Regency of Maria Christina of Austria

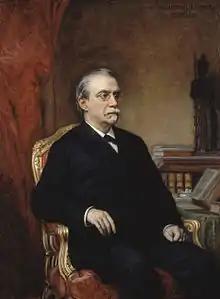
Antonio Cánovas del Castillo, president of the government when Alfonso XII died.

The approval of the law of associations strengthened the workers' organizations that had been formed under the protection of the political liberalization set in motion by the first Sagasta government of 1881–1883 and which had allowed them to act within the law. This was the case of the anarcho-syndicalist "Federación de Trabajadores de la Región Española" (FTRE) founded in Barcelona in September 1881 and which reached almost 60,000 members grouped in 218 federations, mostly Andalusian day laborers and Catalan industrial workers. However, the FTRE was dissolved in 1888 when the sector of anarchism which criticized the existence of a public, legal organization with a syndicalist dimension and which, on the contrary, defended "spontaneism" —since any type of organization limited individual autonomy and could "distract" its components from the basic objective, the revolution, as well as favoring its "bourgeoisie"— and the "insurrectionalist" path —the uprising of the workers would put an end to capitalist society— imposed itself. Against this, the "syndicalist" tendency advocated the strengthening of organization to wrest better wages and working conditions from the bosses by means of strikes and other forms of struggle. The triumph of the "spontaneist" and "insurrectionalist" tendency was contributed to by the brutal repression unleashed by the government on the Andalusian anarchists following the murders and robberies attributed to the "Black Hand" in 1883, a mysterious and supposedly clandestine anarchist organization which had nothing to do with the FTRE. Although the anarchist movement continued to be present through publications and educational initiatives, the dissolution of the FTRE opened "the way for the predominance of individual actions of a terrorist nature, for the propaganda of the deed that it would proliferate in the following decade".